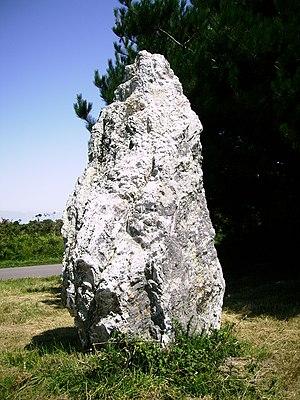
Menhir Pierre Sainte Anne à Bangor (Belle Ile en Mer).
La Pierre Sainte Anne, située à Belle-Île-en-Mer, est un menhir qui se trouve sur la commune de Bangor. On le désigne aussi sous le nom de menhir de Kervarijon.
Cet article recense les sites mégalithiques du Morbihan, en France.
Bangor [bɑ̃gɔʁ] est une commune française, située sur l'île de Belle-Île-en-Mer, dans le département du Morbihan en région Bretagne.